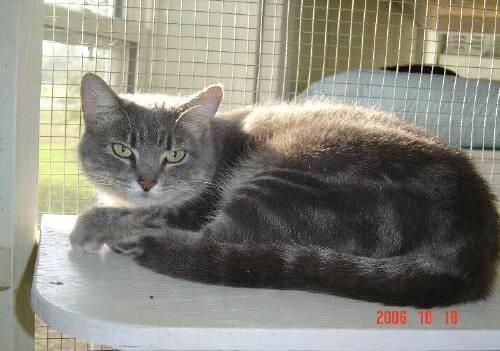
cat